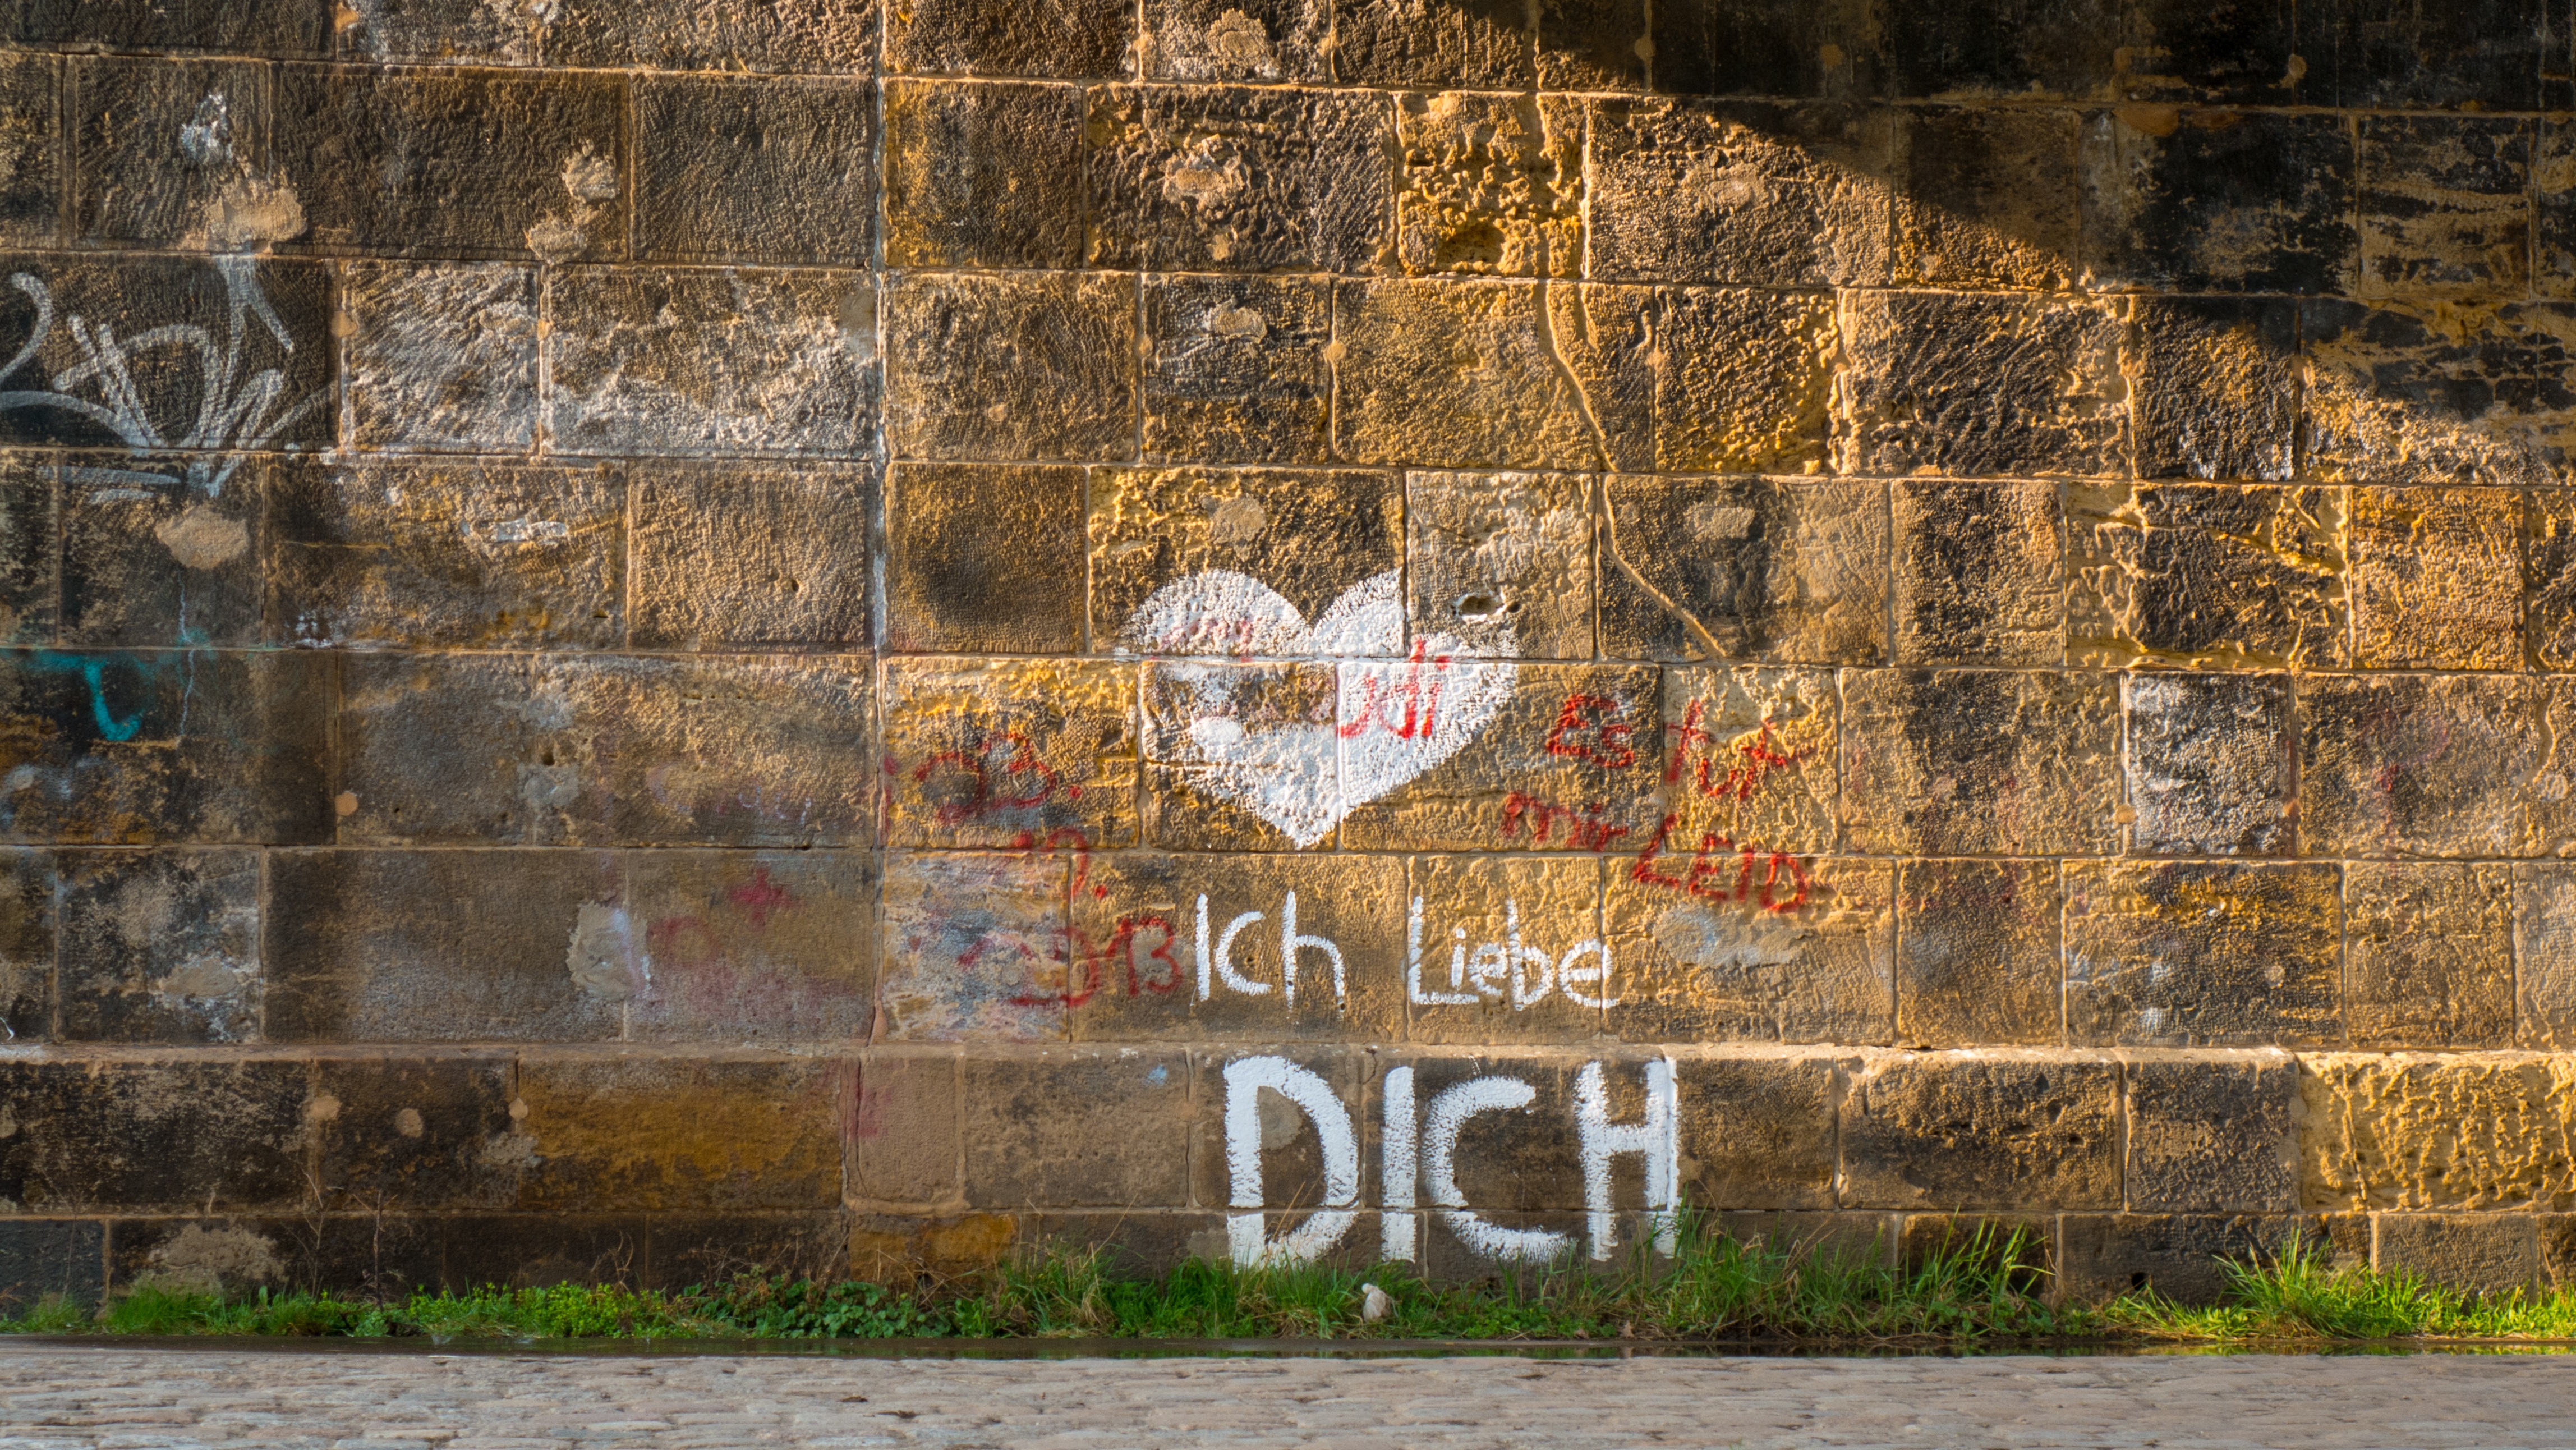
structure, wall, love, graffiti, art, mural, relief, feeling, urban area, ancient history